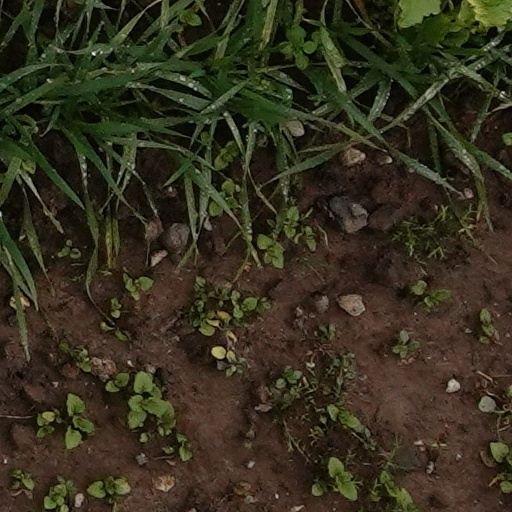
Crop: wheat